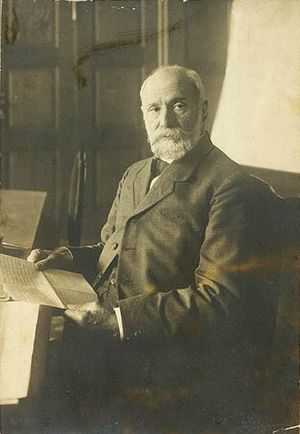
Jacob Marstrand
Jacob Nicolai Marstrand var en dansk bagermester og politiker, borgmester i Københavns Kommune. Han var bror til Sophus Marstrand og far til Julie Marstrand.